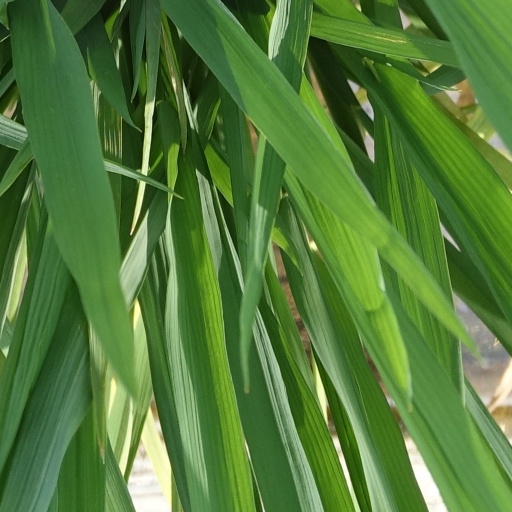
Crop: rice